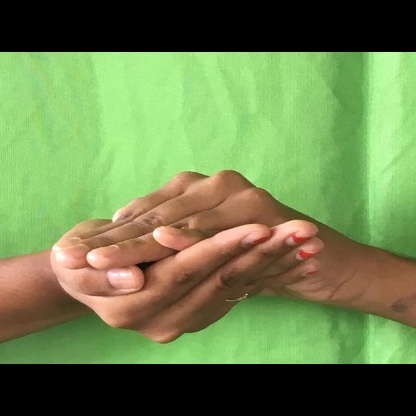
Mudra: Samputa